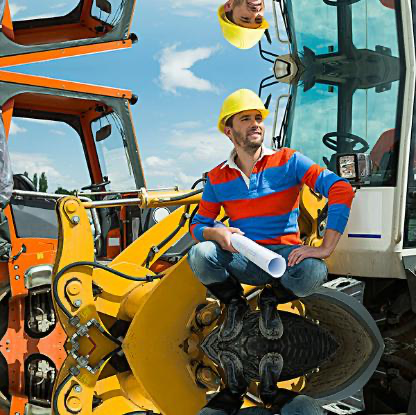
Objects in the image:
label: helmet
label: helmet